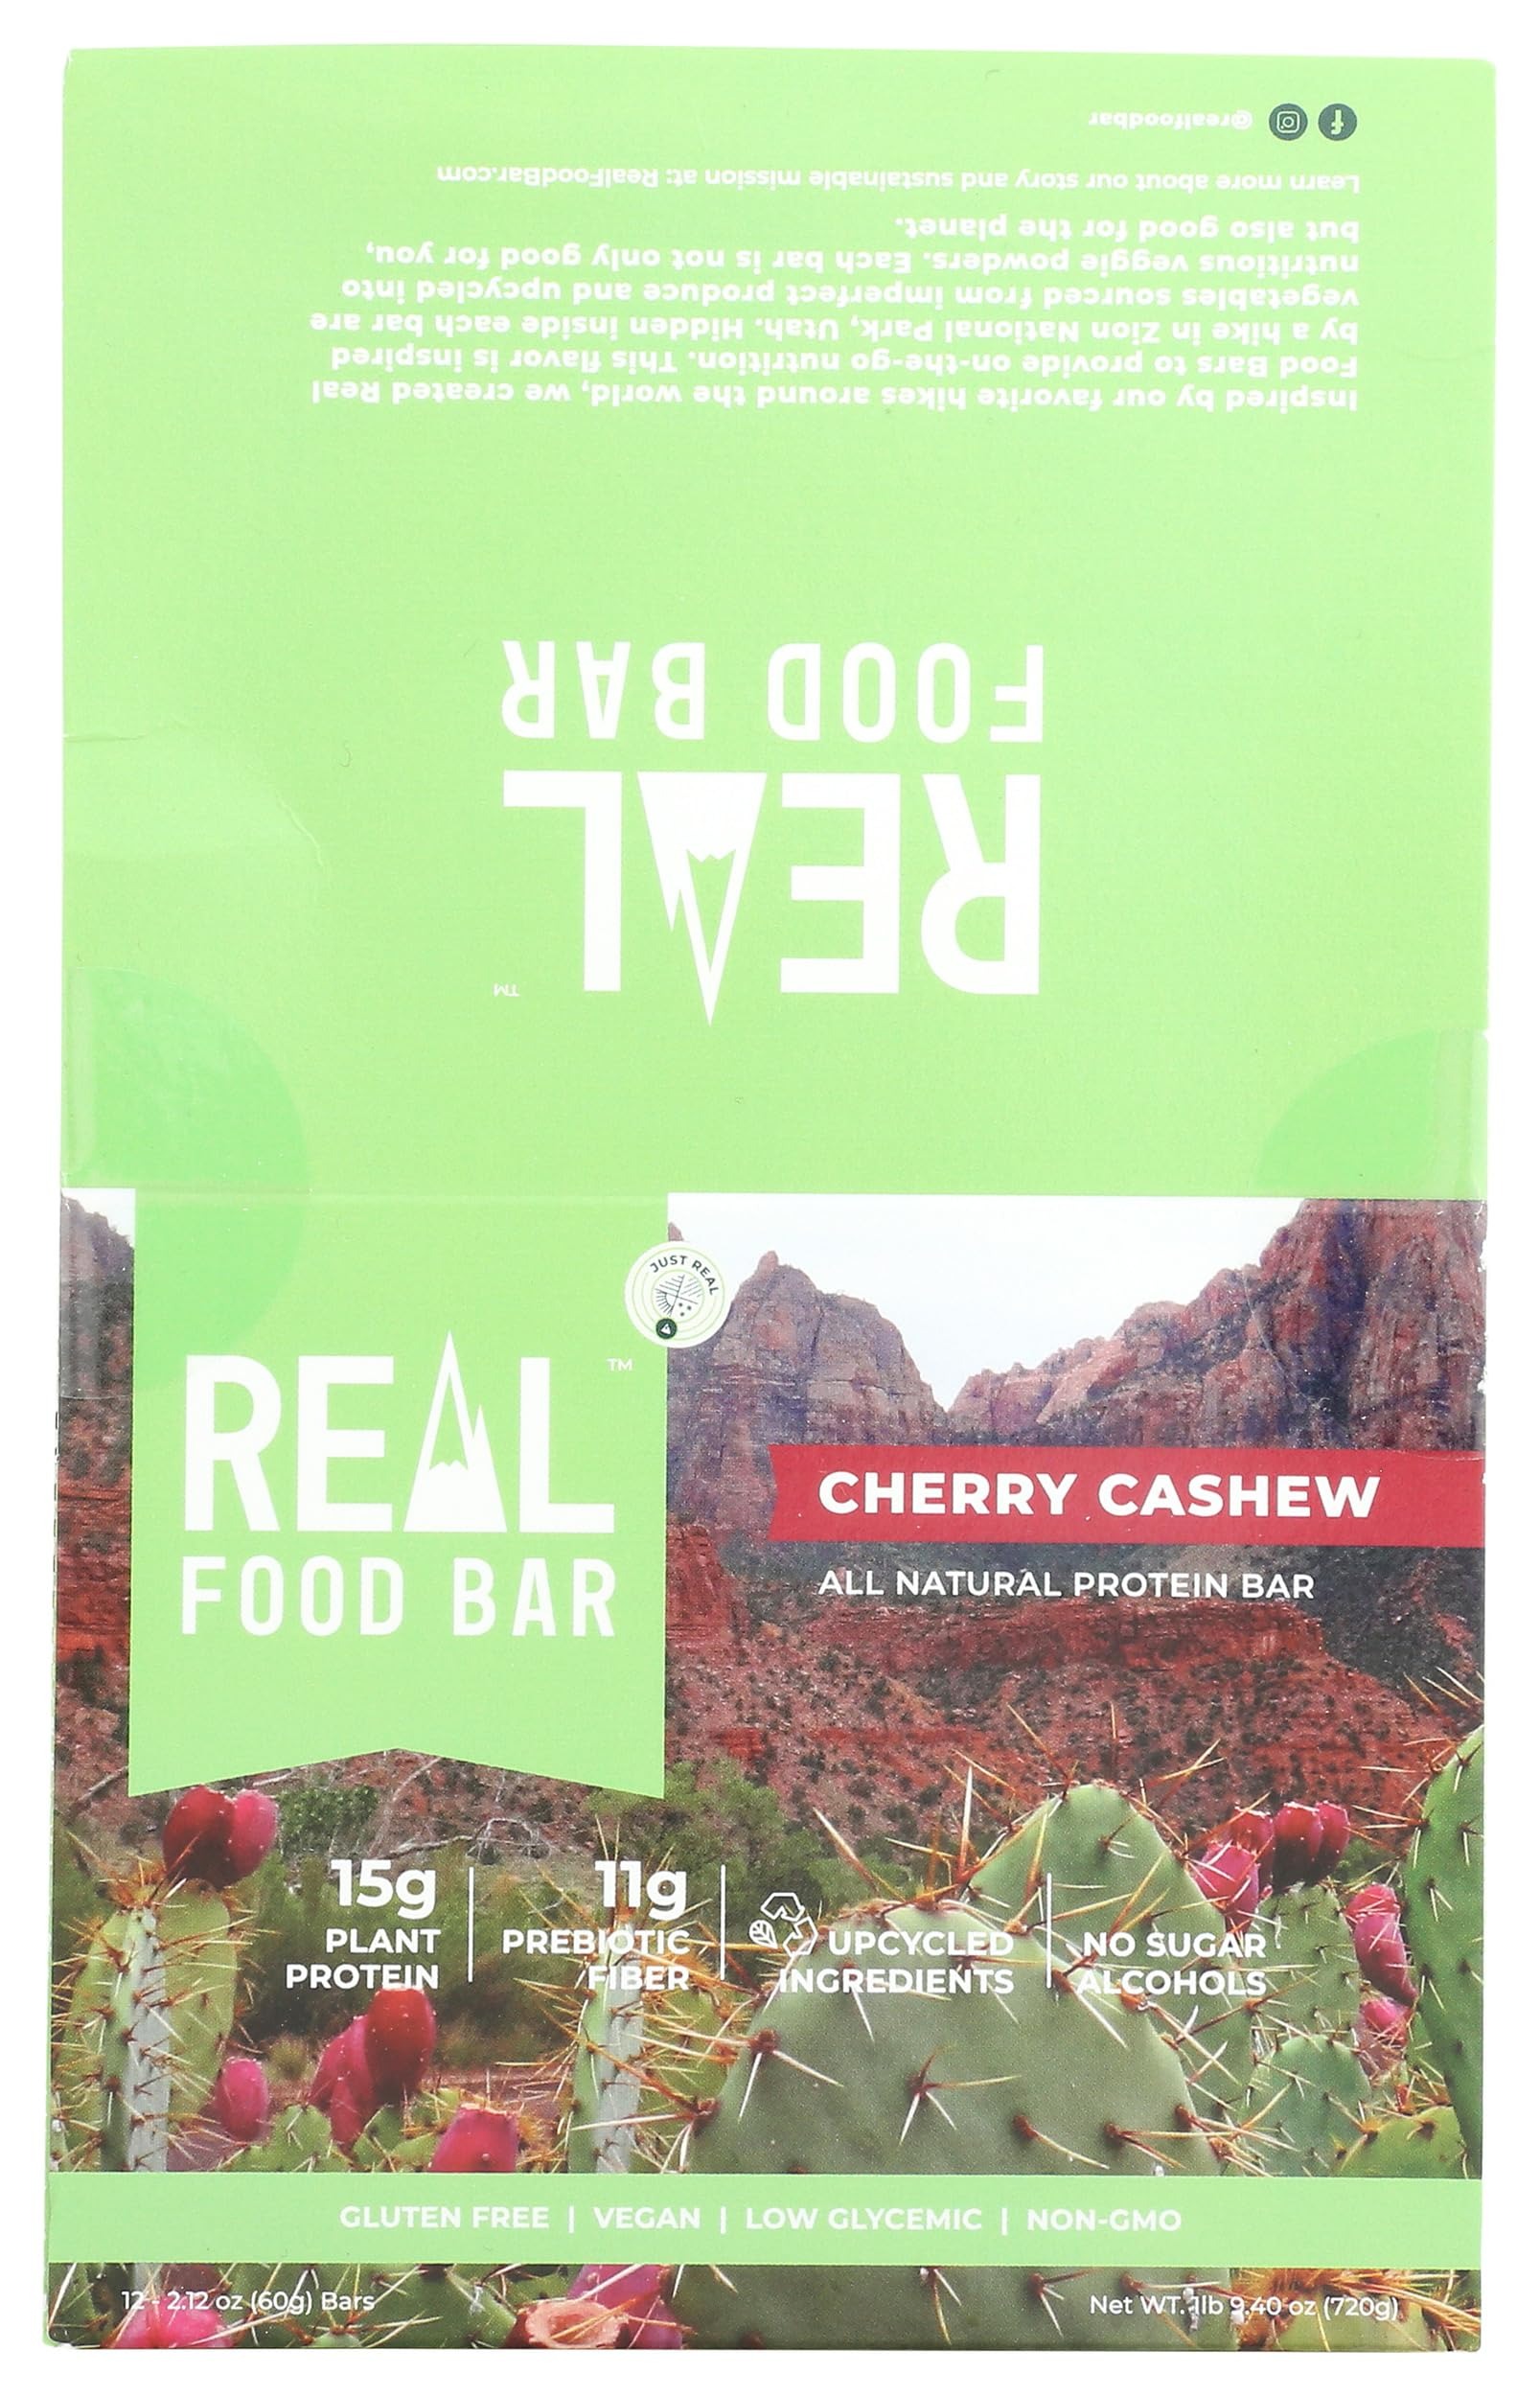
Item Name: Real Food Bar Cherry Cashew Protein Bar 12 Count, 2.12 OZ
Bullet Point 1: No hydrogenated fats or high fructose corn syrup allowed in any food
Bullet Point 2: No bleached or bromated flour
Product Description: Candy Snacks
Value: 25.44
Unit: Ounce

Price: 39